Dressed to Kill Tour (Cher)

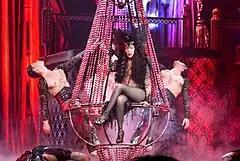
Cher performing during the tour.

The show began with Cher atop a pedestal in a glittering gown and feathered headdress singing "Woman's World" surrounded by dancers and backing vocalists; a gladiator-themed performance of "Strong Enough" followed. After she welcomes the audience to the show, a vampire-themed performance of "Dressed to Kill" came next, ending with Cher biting dancer Joe Slaughter's neck. An interlude plays and Cher returns to sing "The Beat Goes On" and "I Got You Babe", the latter with footage of her late-husband Sonny Bono appearing on the video screens behind her.